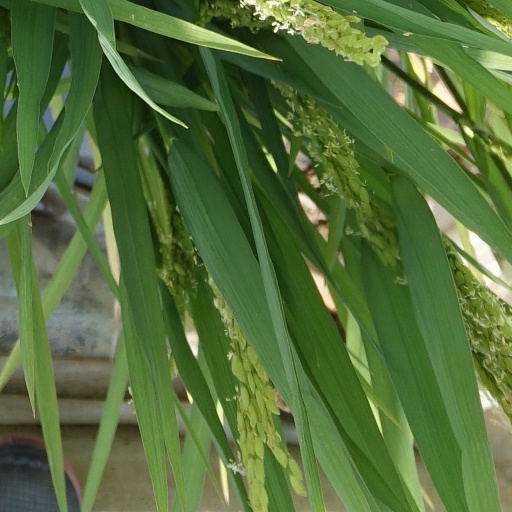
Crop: rice